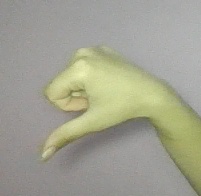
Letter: waw